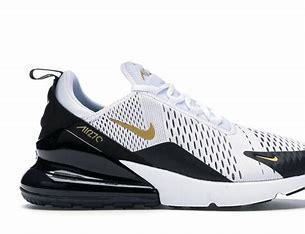
Brand: Nike
Model: Air Max 270